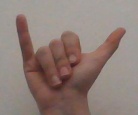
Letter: ya